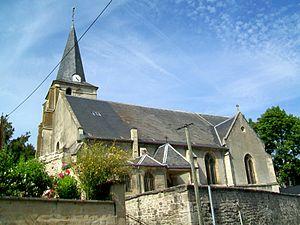
L'église Saint-Firmin, connue pour ses précieux vitraux.
Vineuil-Saint-Firmin est une commune française située dans le département de l'Oise, en région Hauts-de-France.
Cet article recense les monuments historiques de l'est de l'Oise, en région des Hauts-de-France, en France.
L'église Saint-Firmin est une église catholique paroissiale située à Vineuil-Saint-Firmin, dans le département de l'Oise, en France. Elle succède à un édifice médiéval, qui a été entièrement remplacé par l'église actuelle, édifiée dans une unique campagne de travaux entre 1540 et 1543 grâce au mécénat du connétable Anne de Montmorency. Ses dimensions sont modestes, et son architecture gothique flamboyante est très simple et sans ambition, mais les formes et proportions sont harmonieuses, et l'homogénéité de l'ensemble est remarquable. L'on note seulement que les réseaux des fenêtres sont d'une grande diversité : sur quinze fenêtres, pas plus que trois affichent un même dessin. Ce sont surtout les cinq verrières historiées de la Renaissance qui font la réputation de l'église Saint-Firmin. Elles sont regroupées dans le chœur, et ont en partie été réalisées par des grands maîtres de l'époque. Une restauration sous la direction d'Auguste Steinheil en 1881-1882 les a sauvées pour la postérité. L'église a été inscrite au titre des monuments historiques par arrêté du 13 février 1970, et bénéficié d'une restauration à la même époque.